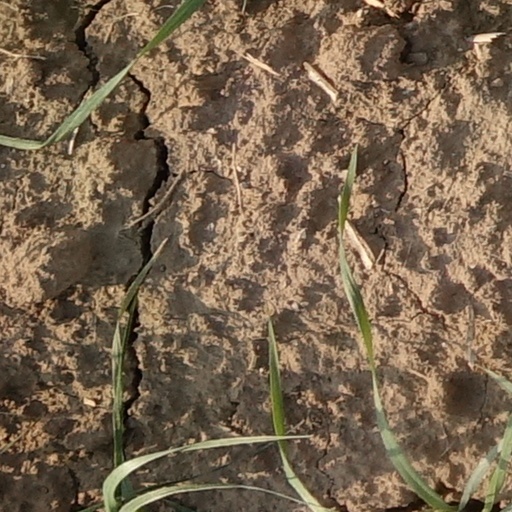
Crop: wheat